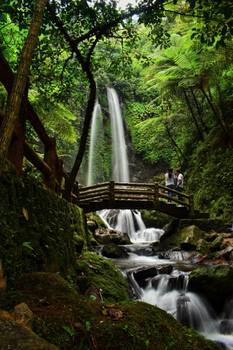
Label: Watermark